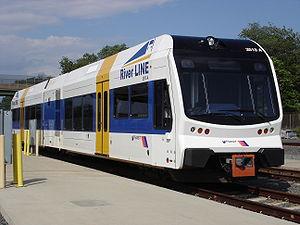
Stadler GTW est le nom d'une gamme modulaire de rames automotrices construites par l'entreprise suisse Stadler Rail. Le sigle GTW provient du nom allemand GelenkTriebWagen qui signifie automotrice articulée.